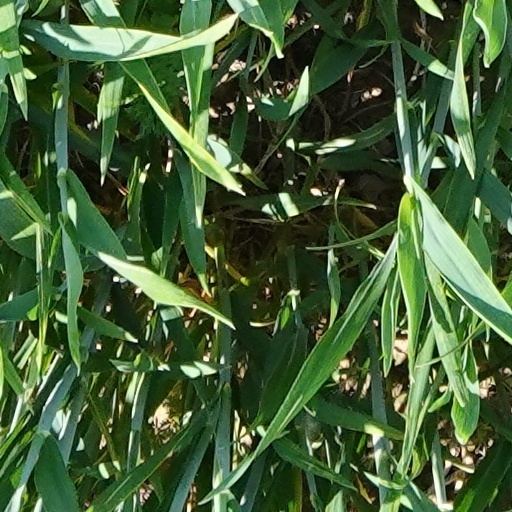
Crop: wheat